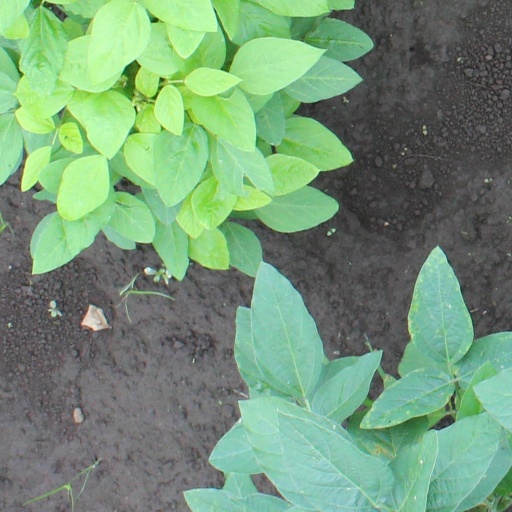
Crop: soybean